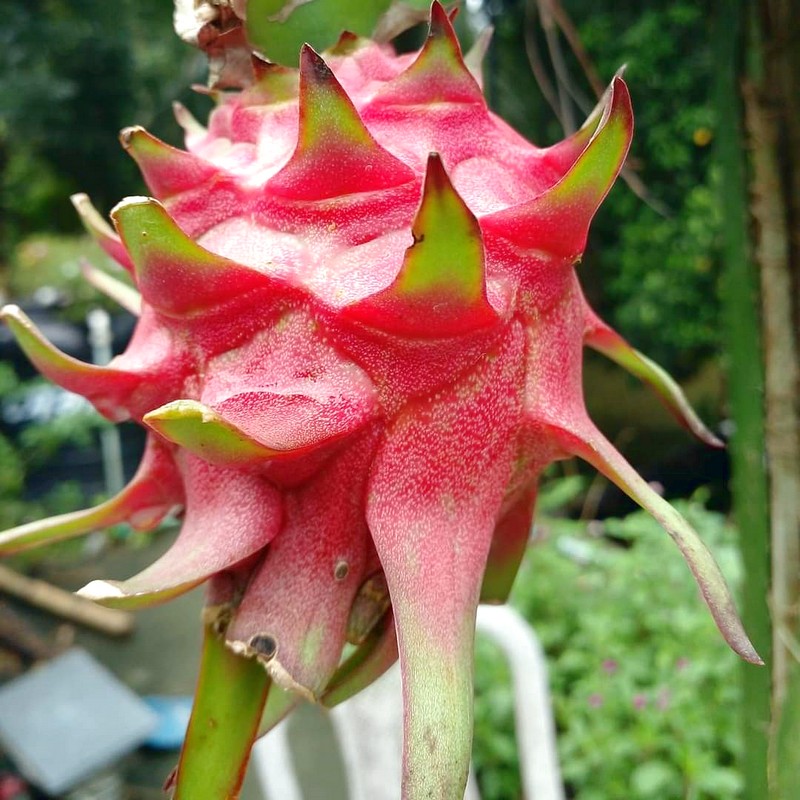
Label: Fresh Dragon Fruit